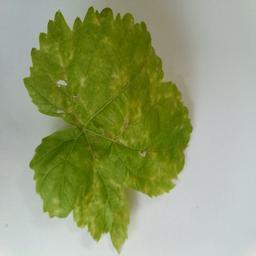
Label: Downy Mildew